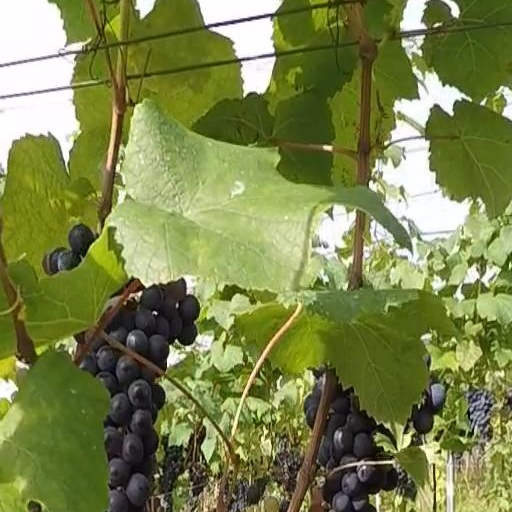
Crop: grape